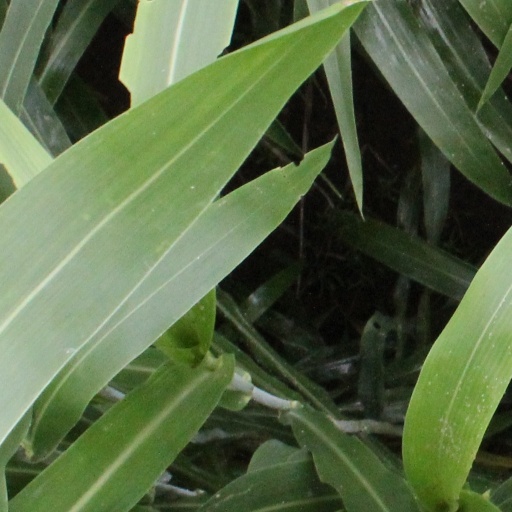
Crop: sorghum